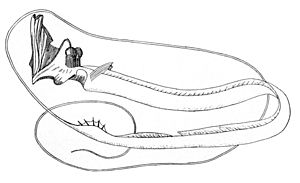
Lampridiformes
Stylephorus chordatus er også båndagtig.
Båndfisk, vågmærordenen, Lampridiformes er en orden af strålefinnede fisk som omfatter omkring 50 levende arter af dybhavsfisk. De er benfisk som udvikledes i slutningen af Kridttiden eller i den efterfølgende paleocæne epoke for 60-70 millioner år siden. Deres søsterorden er Myctophiformes.